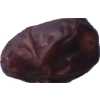
Label: dates